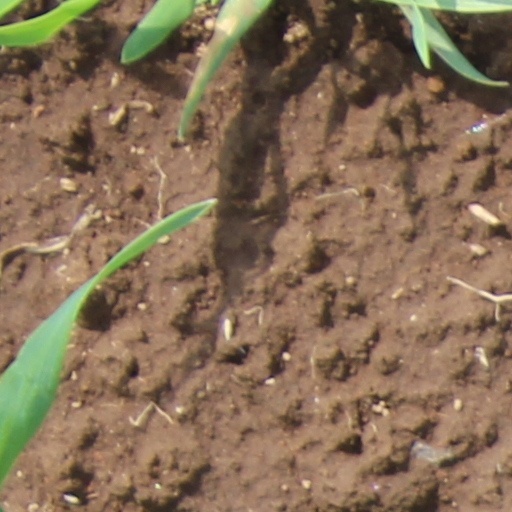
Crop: wheat